List of international goals scored by Kenny Dalglish

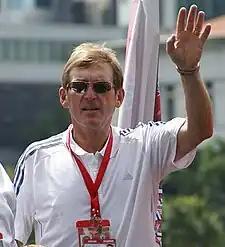
Kenny Dalglish, pictured in 2009

Kenny Dalglish is a Scottish retired football player, who represented the Scotland national football team from 1971 to 1986. During that time he scored 30 international goals in 102 appearances. This made him the all-time top goalscorer for Scotland, a status he has jointly held with Denis Law since scoring his 30th goal in 1984.